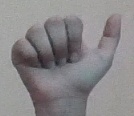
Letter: dhad